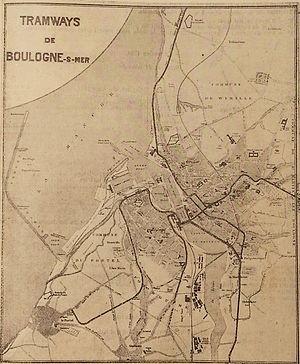
Plan du réseau de tramway de Boulogne-sur-Mer, vers 1928
Le tramway de Boulogne-sur-Mer était un réseau de tramways urbains qui desservait la ville de Boulogne-sur-Mer, sous-préfecture du département du Pas-de-Calais, dans la région du Nord-Pas-de-Calais, de 1879 à 1951.
Le chemin de fer de Boulogne au Portel est une ancienne ligne de chemin de fer secondaire à voie métrique des Chemins de fer économiques du Nord exploitée entre 1900 et 1940.